List of Once Upon a Time characters

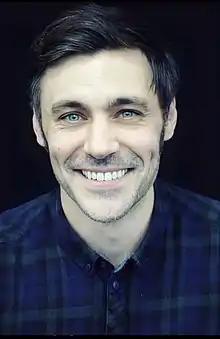
Liam Garrigan

Princess Aurora (seasons 2–4) portrayed by Sarah Bolger, is the daughter of King Stefan and Queen Leah, Prince Phillip's lover and mother of Phillip Jr. In the Enchanted Forest, she is placed upon a sleeping curse by Maleficent against the crimes of her parents and her soul is sent to the Netherworld. When the Evil Queen cast her curse, Aurora is spared as her kingdom is within the protective barrier done by Cora. Instead, Aurora is frozen for 28 years, with her soul trapped in the Netherworld. After the curse is broken, she is awoken from her deep sleep by Prince Phillip, accompanied by Mulan. Following Phillip's death, Mulan tells Aurora that part of the Enchanted Forest had been spared from the Evil Queen's curse, as Emma Swan and Mary Margaret Blanchard are transported from Storybrooke to the area, after falling into a portal with the wraith. At first, she blames them for Phillip's death, but eventually, she helps them get back to Storybrooke. She and Mulan later successfully recover Phillip's soul and find a wounded Neal Cassidy after he is transported from a portal in Storybrooke, assisting him on his quest to find Emma and Henry. It is later revealed that Aurora and Phillip are expecting a baby, much to Mulan's dismay as she secretly has romantic feelings for her. Aurora and Phillip later greet the inhabitants of Storybrooke in the Enchanted Forest upon their transportation, after Regina undid her curse. It is later revealed that they were under the protection of Zelena, the Wicked Witch of the West, though she transforms them into flying monkeys when they reveal her intentions of stealing Snow White and Prince Charming's baby. After Zelena's defeat, the two are restored to human form and begin to live in Storybrooke, where along with Mary Margaret and Ashley, attends parenting classes with her newborn child.